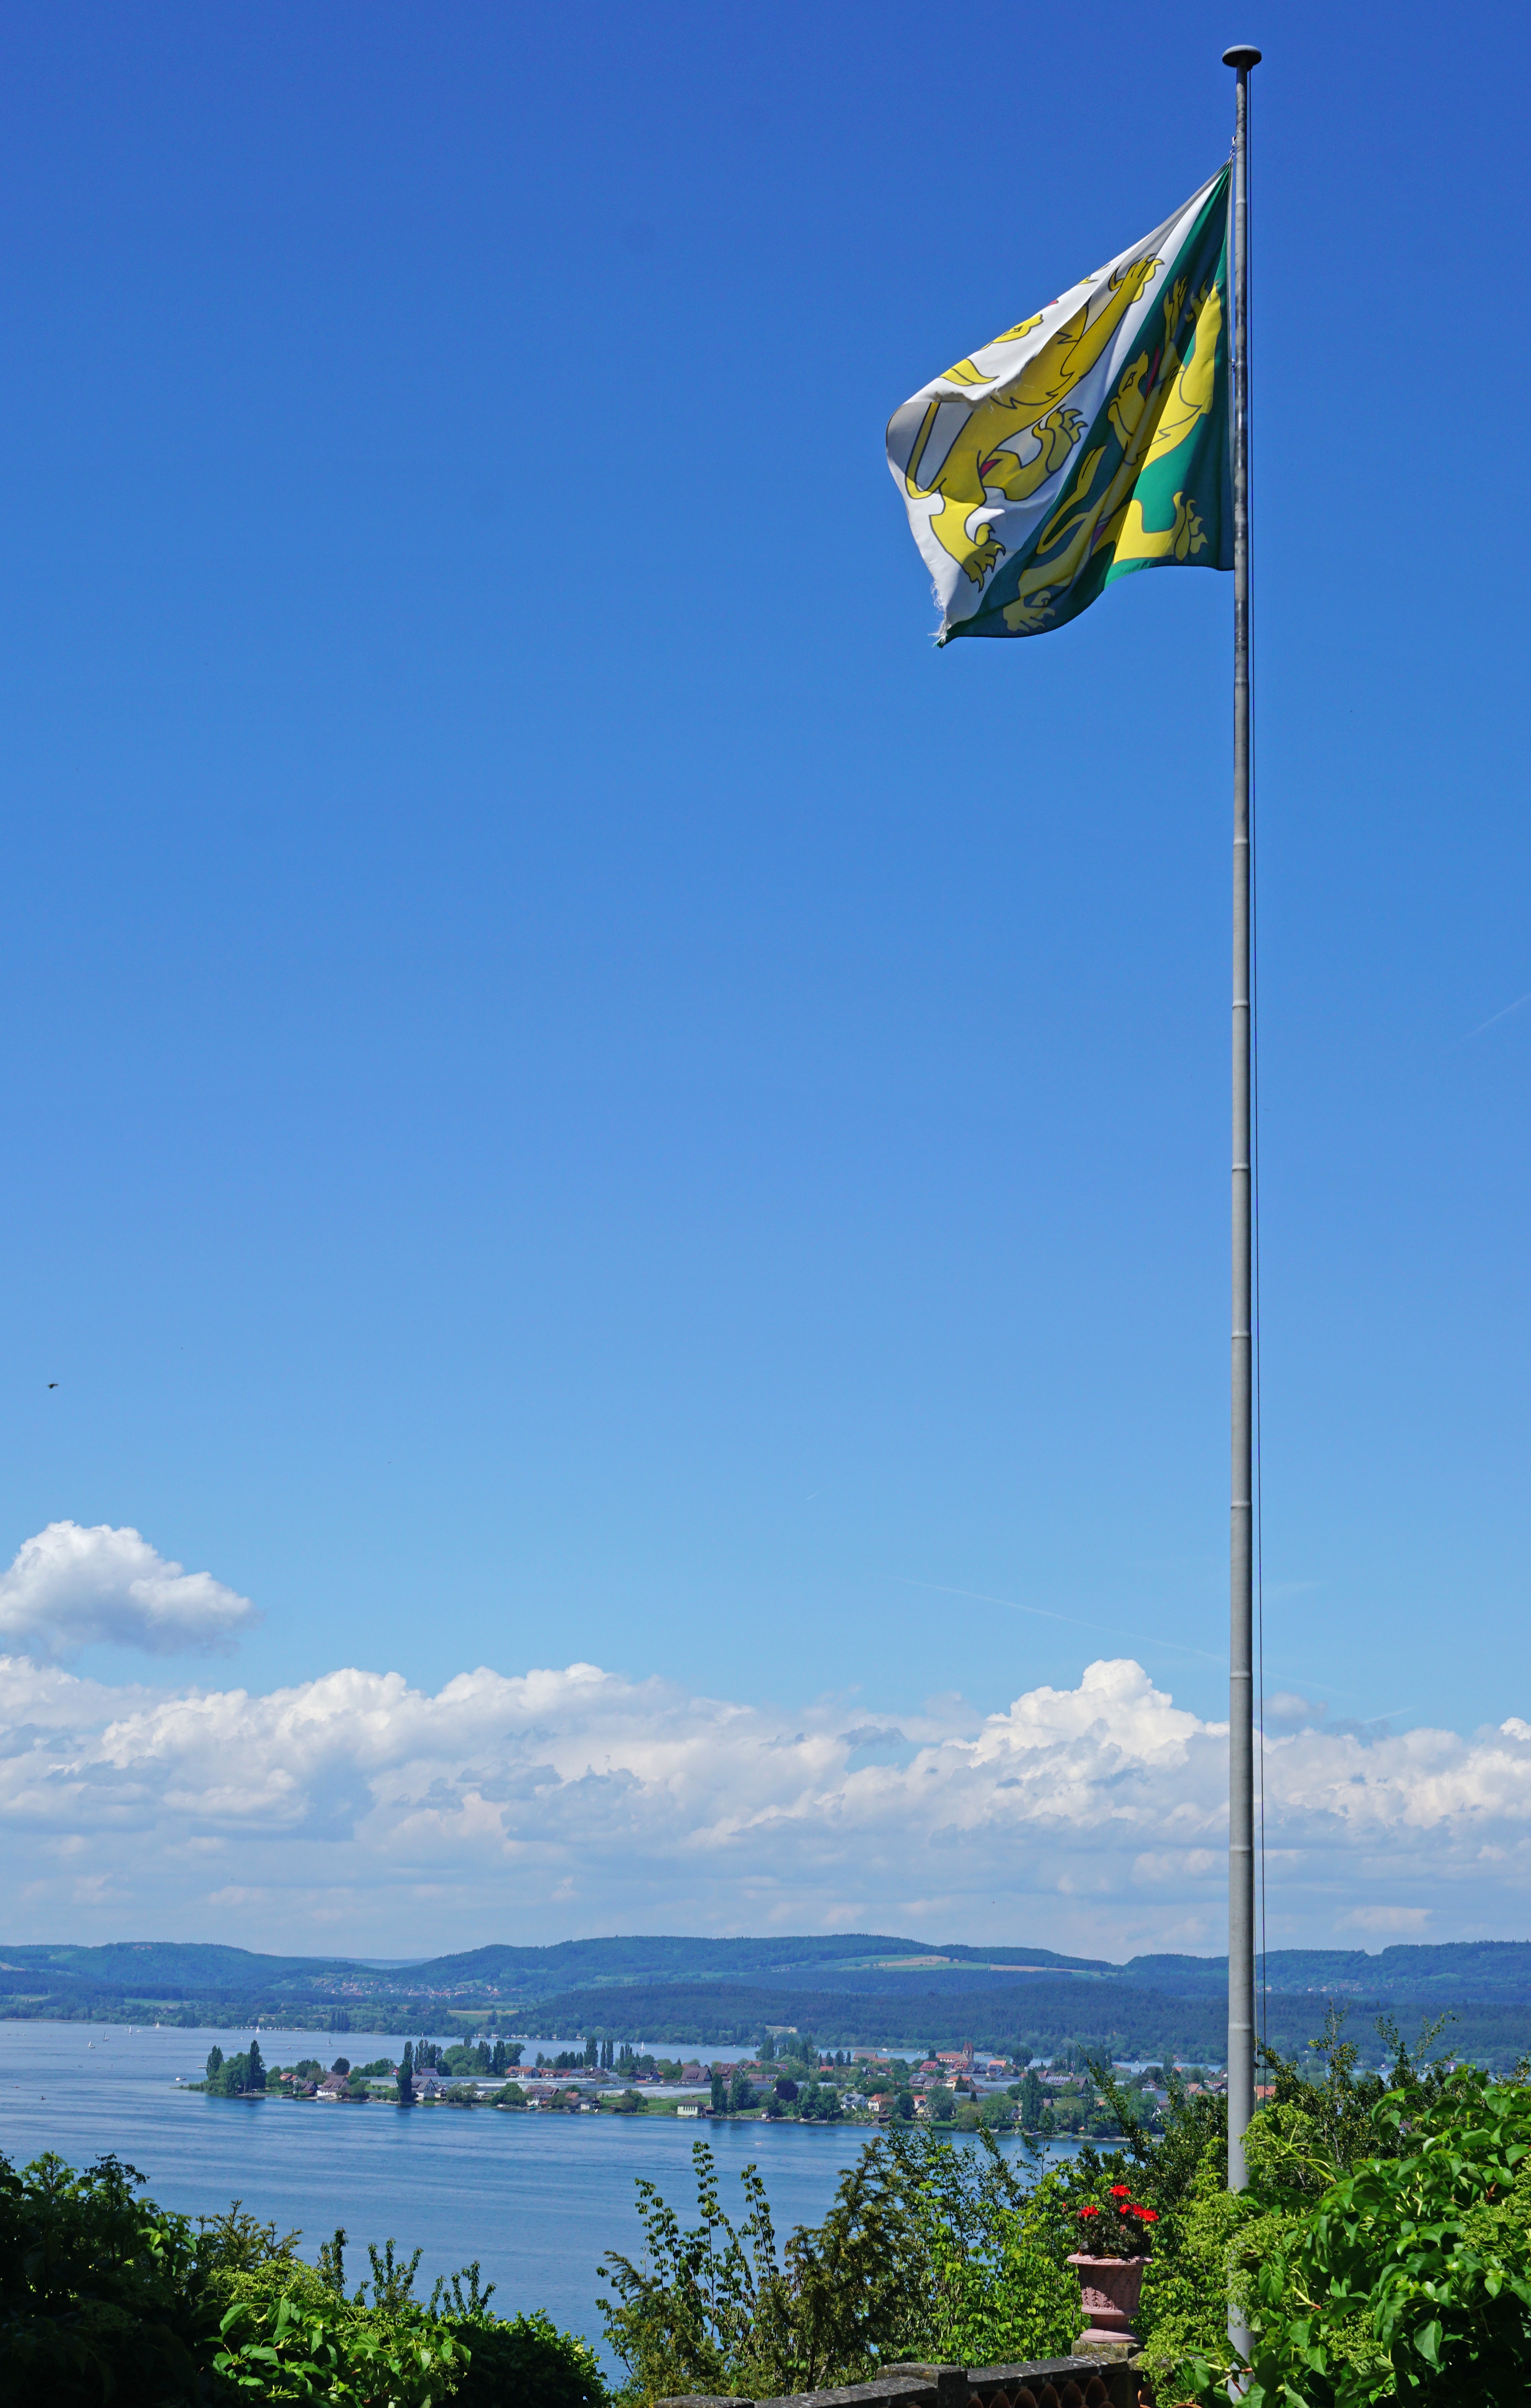
beach, sea, coast, sky, wind, home, vacation, switzerland, lake constance, thurgau, untersee, zellersee, reichenau, gnadensee